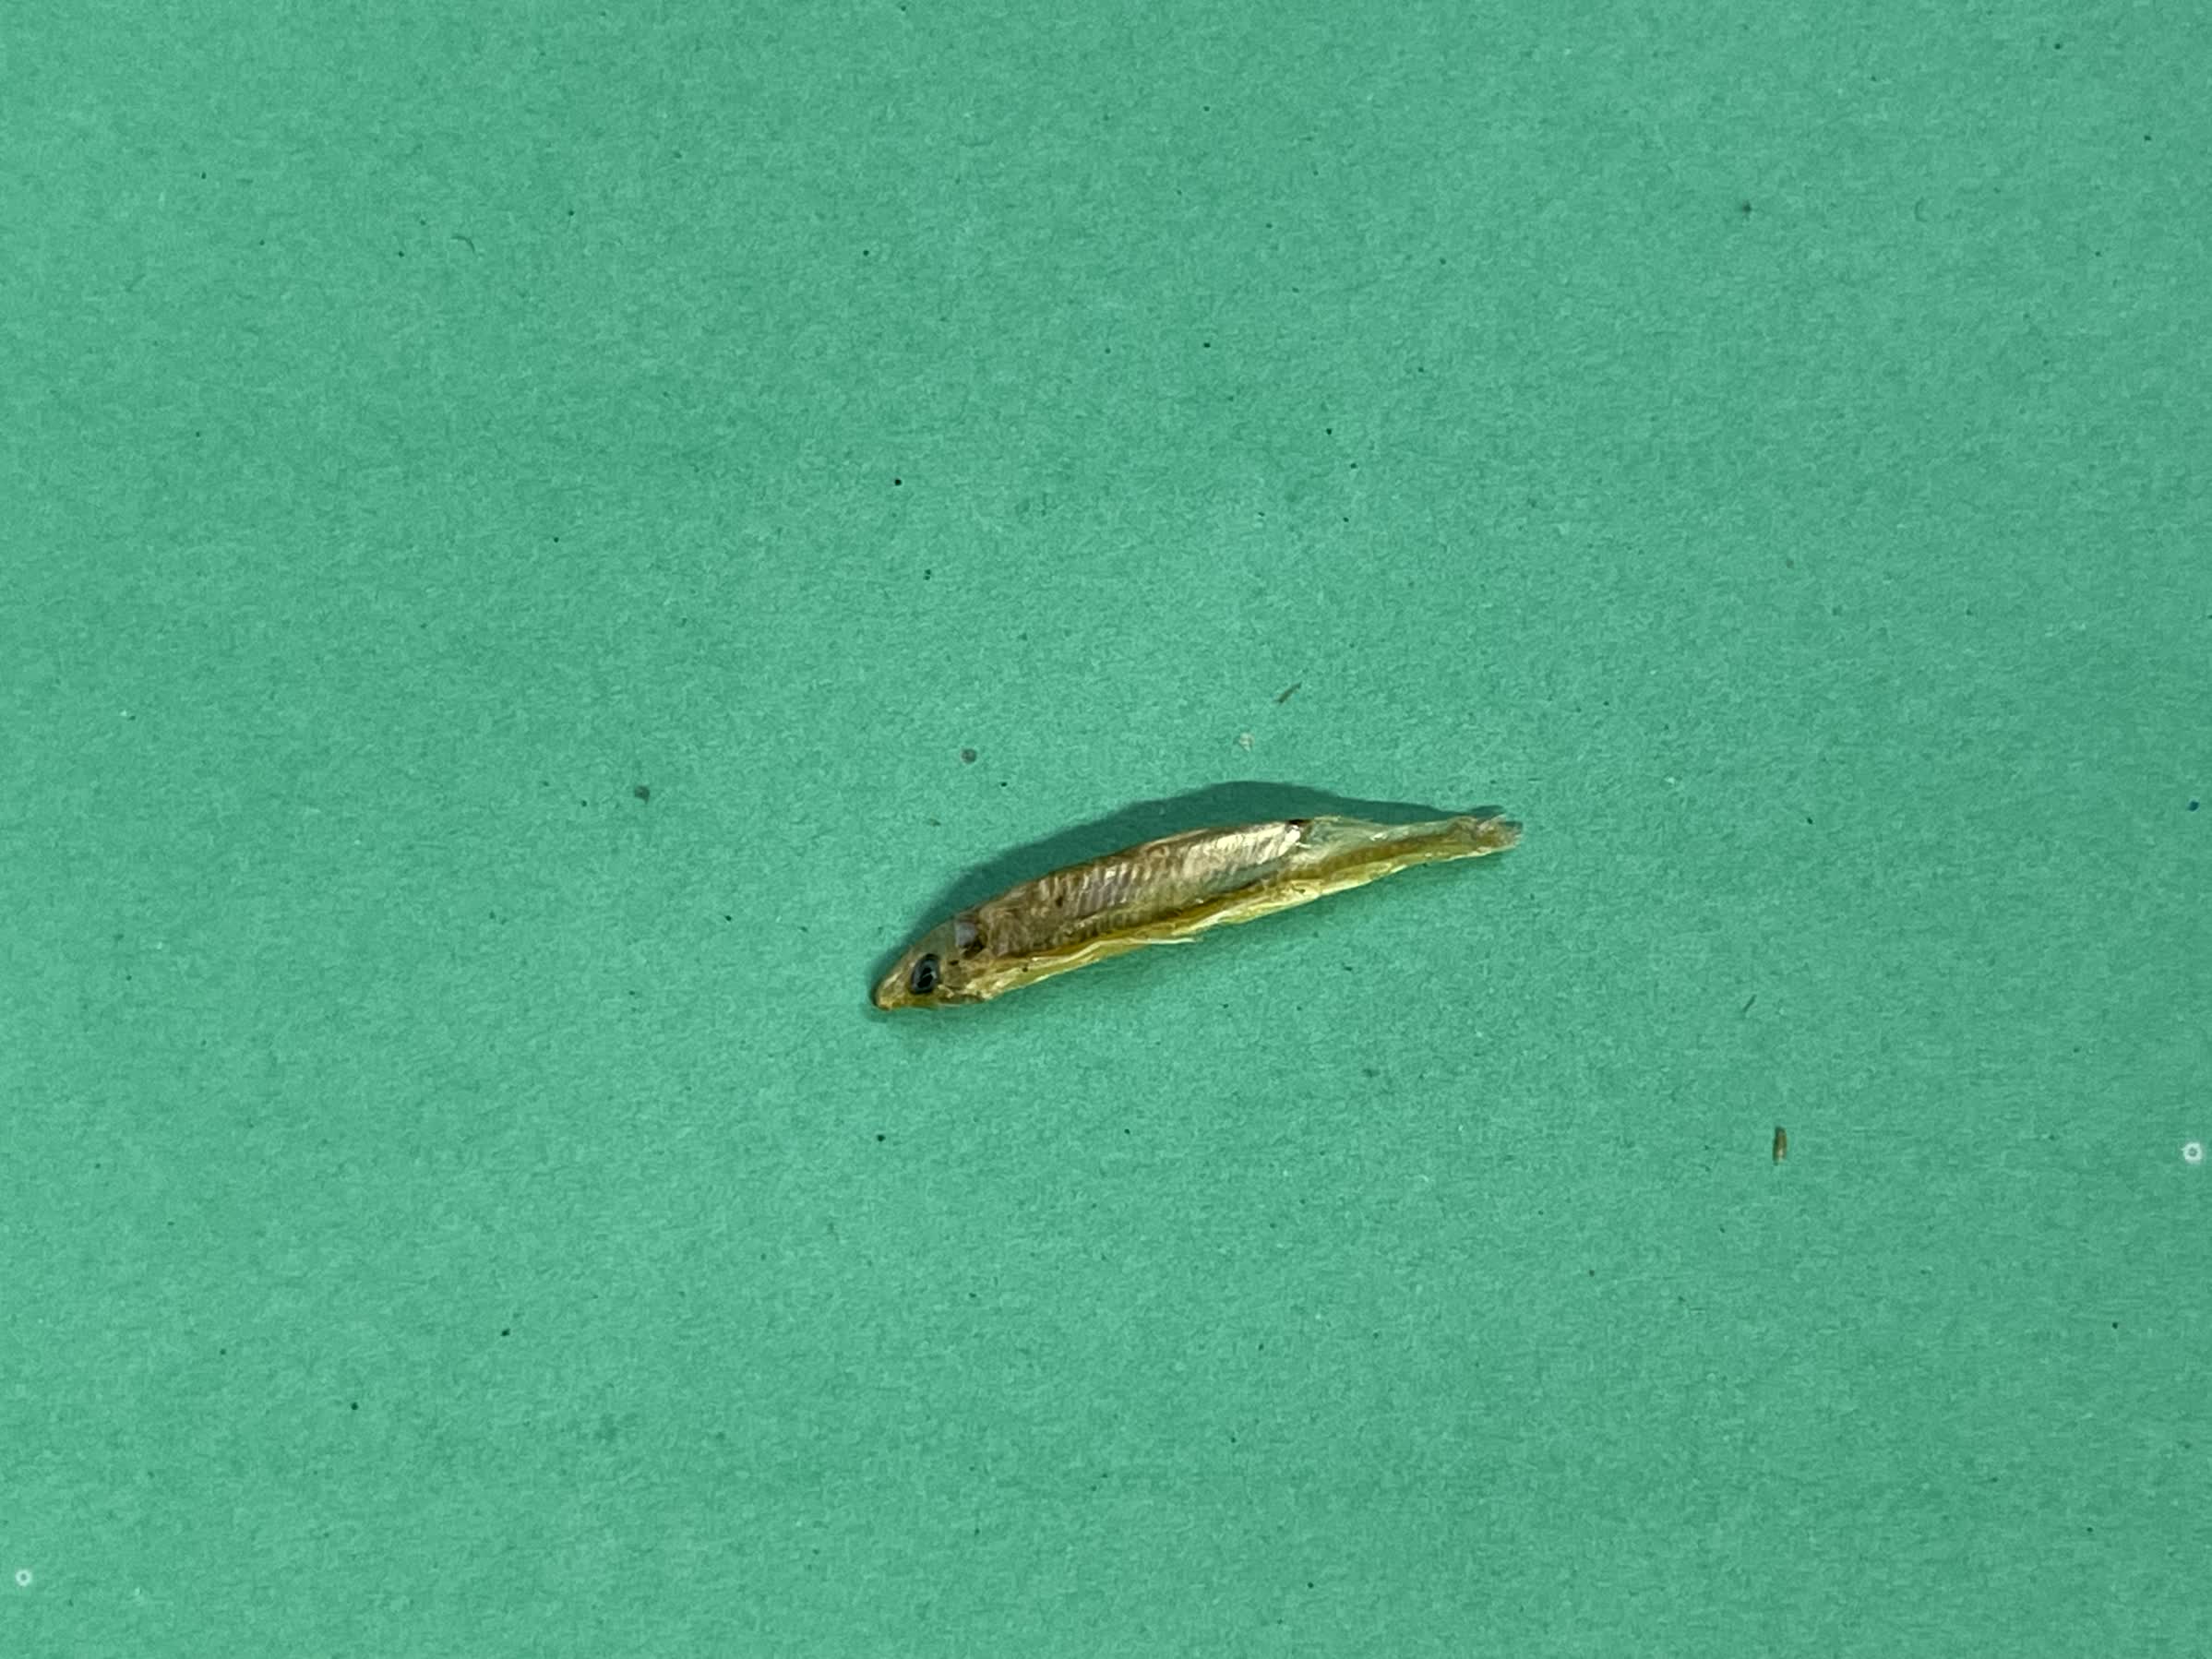
Species: kachki